Carli Lloyd

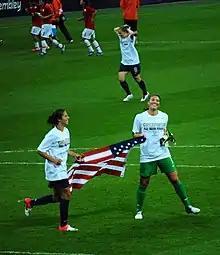
Lloyd and teammate Hope Solo after the 2012 Summer Olympics final

The national team opened 2012 with the Olympic Qualifiers in Vancouver, British Columbia, Canada. The U.S. was placed in Group B with the Dominican Republic, Guatemala, and Mexico. In the first match, the United States routed the Dominican Republic by a score of 14–0 with Lloyd tallying one goal and one assist. In the second match, the U.S. again defeated Guatemala 13–0 with Lloyd again finding the back of the net and providing an assist.